Bogdan Corporation

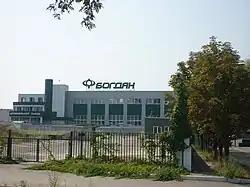
Cherkasy automobile plant "Bogdan" (trucks)

Cars and trucks are produced or assembled in Cherkasy. The facilities in Cherkasy are the most modern auto-manufacturing facilities in Ukraine. Car manufacturing launched in 2000. Cherkasy plant allows to produce 120,000-150,000 cars per year. The plant produces/assembles Bogdan 2110, Bogdan 2111, Bogdan 2310 (pick-up), Hyundai Accent, Hyundai Tucson, Hyundai Elantra XD and JAC J5